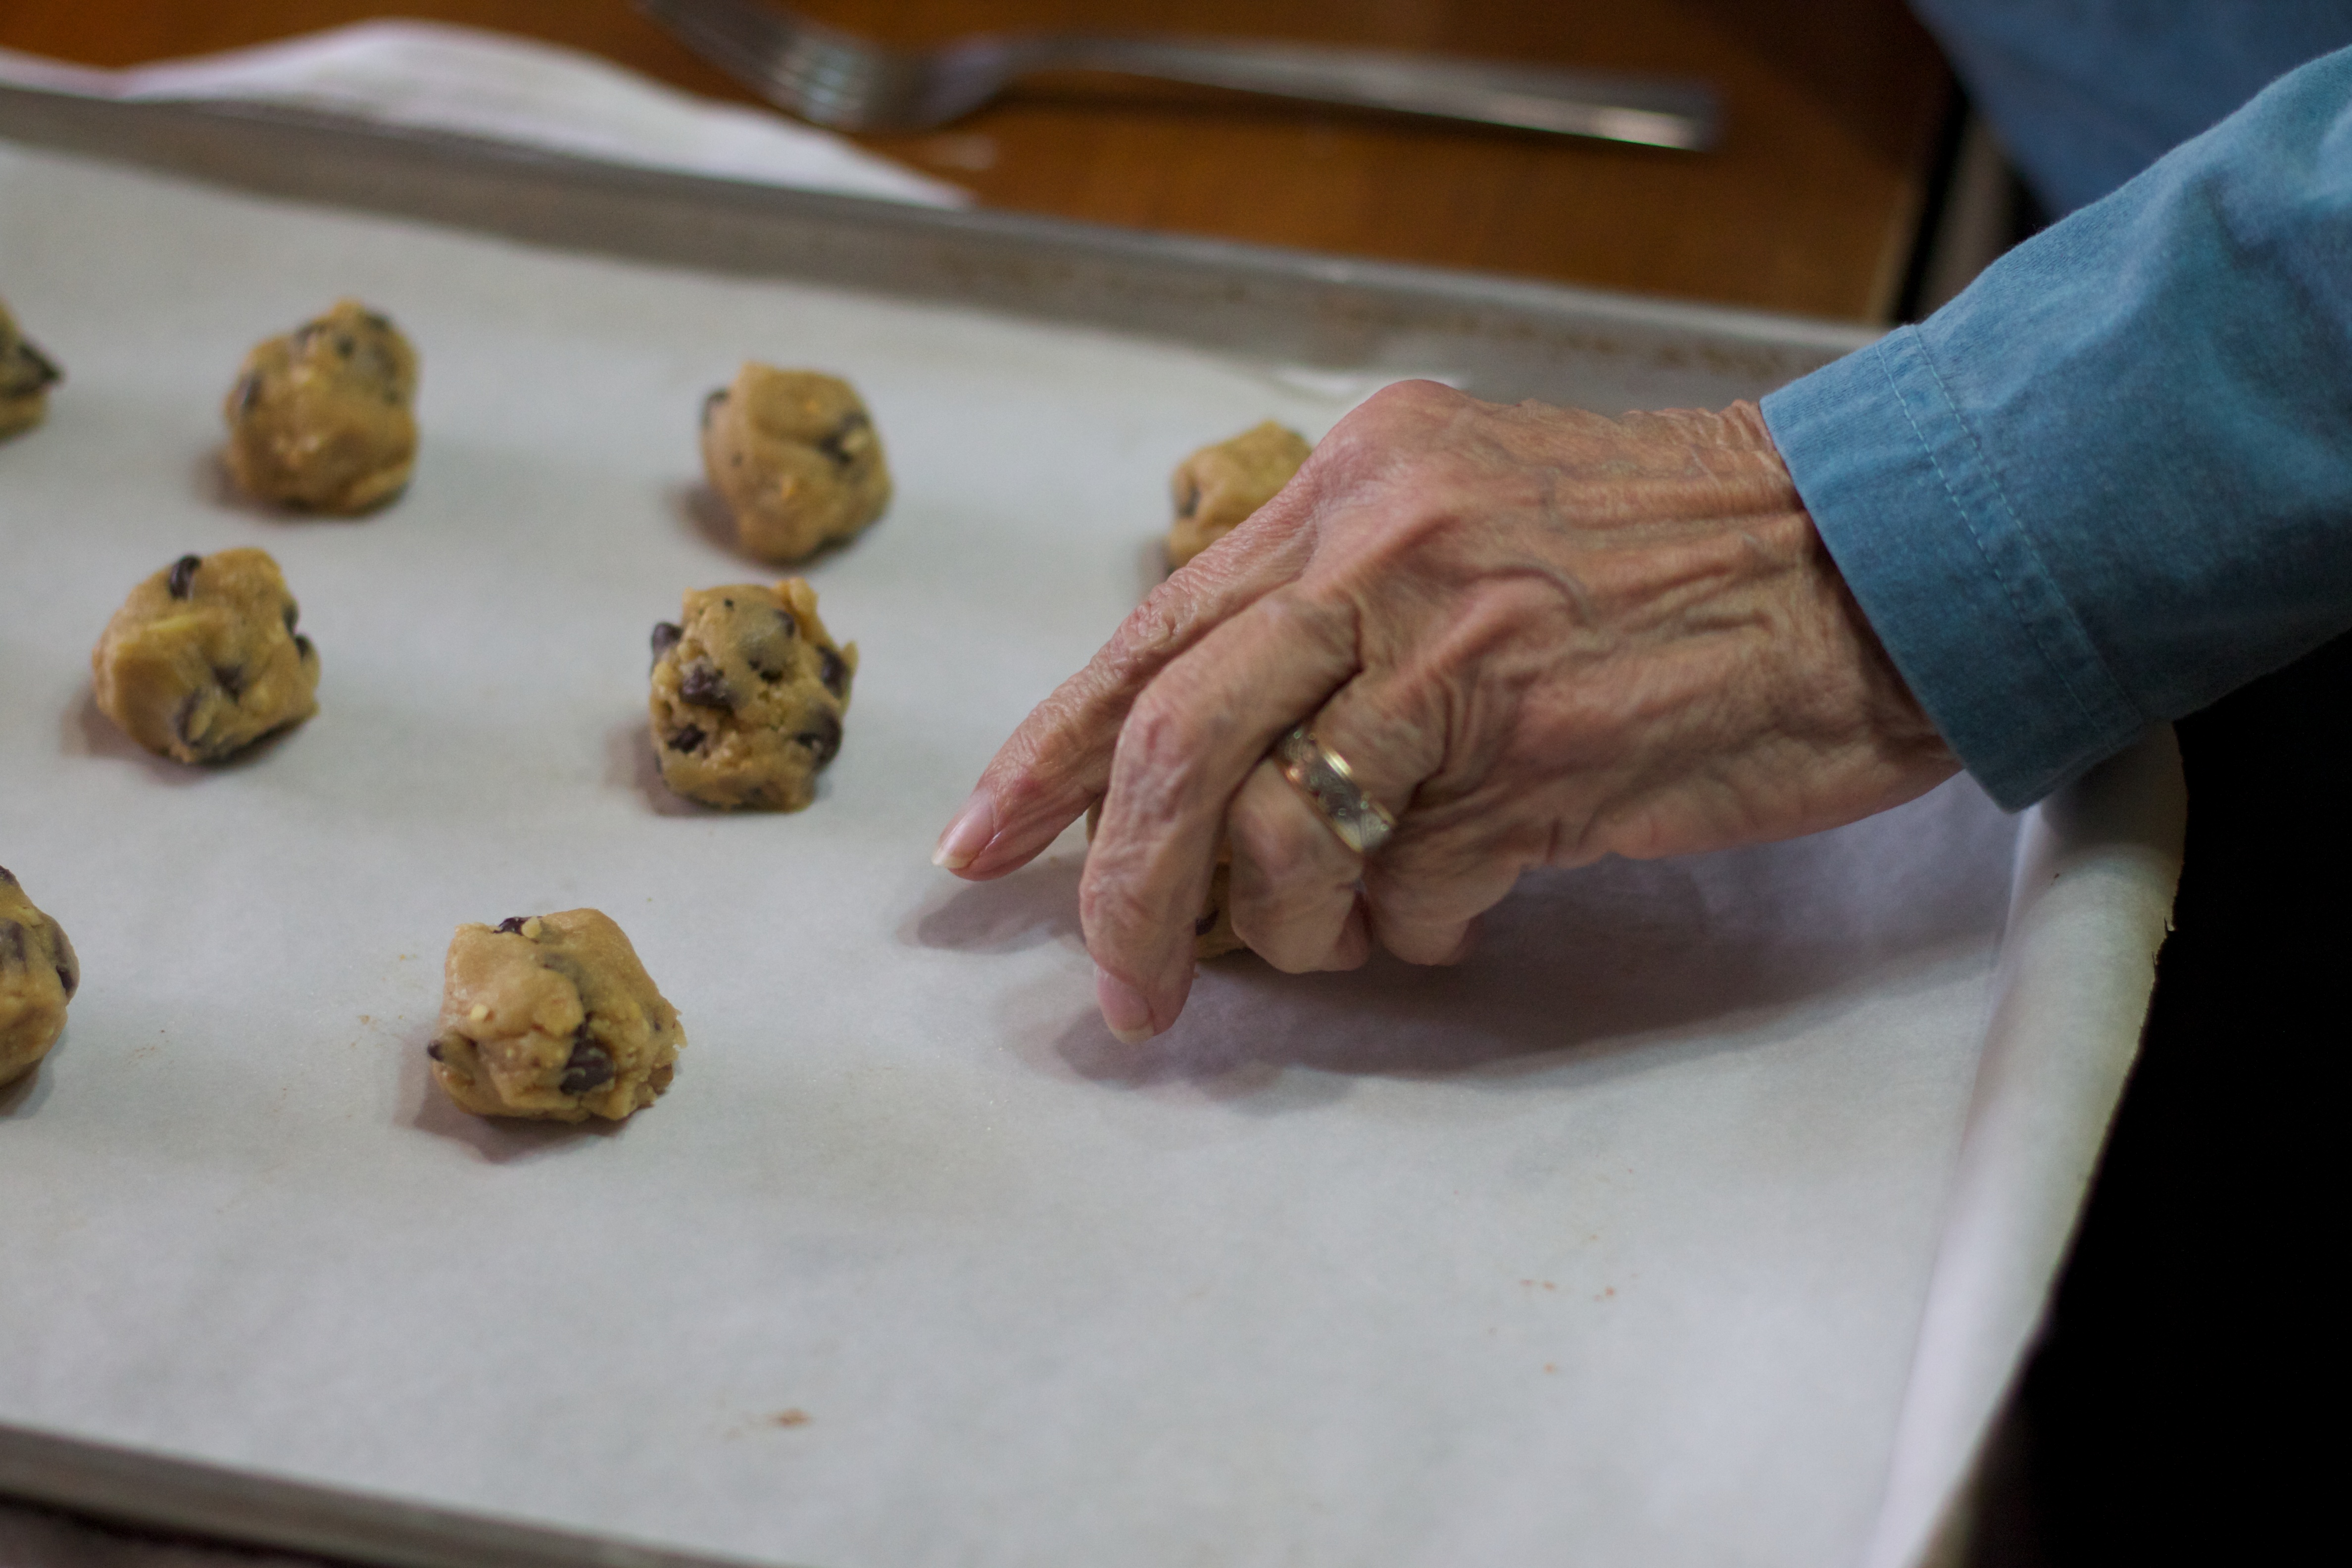
dish, food, produce, baking, dessert, dough, icing, 2010365, sense, snack food